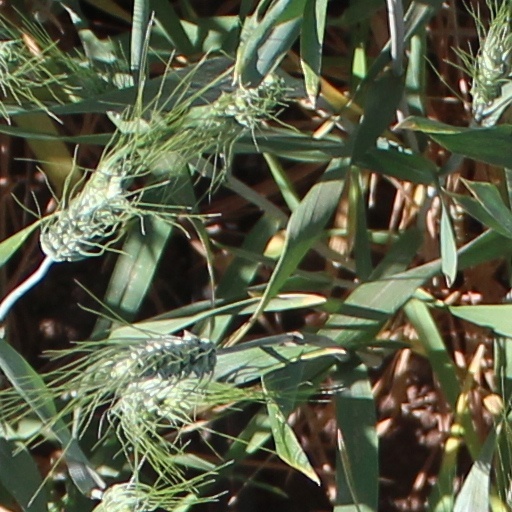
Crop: wheat